Dark Fantasy (song)

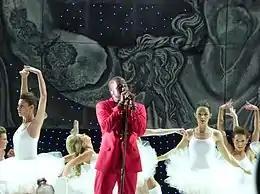
West performing at Coachella in 2011

At the 'Vevo Presents GOOD Music' musical presentation, the song was performed by both West and Taylor. The performance began with West's silhouette pressed against a glowing background, dressed in all black. During his set at the Coachella Valley Music and Arts Festival, West performed "Dark Fantasy" as the opening track.